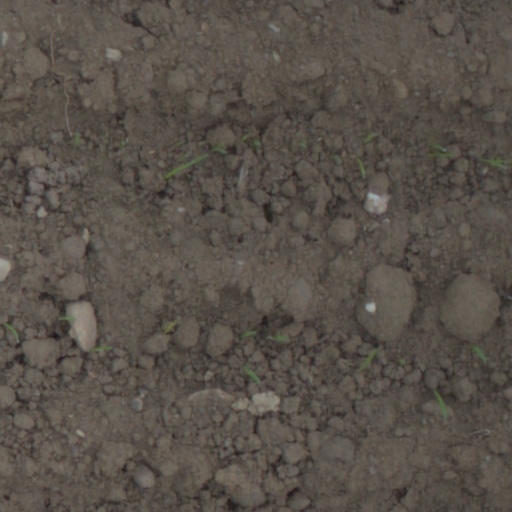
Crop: wheat